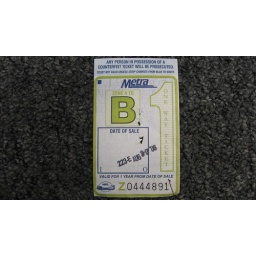
found in library book 8